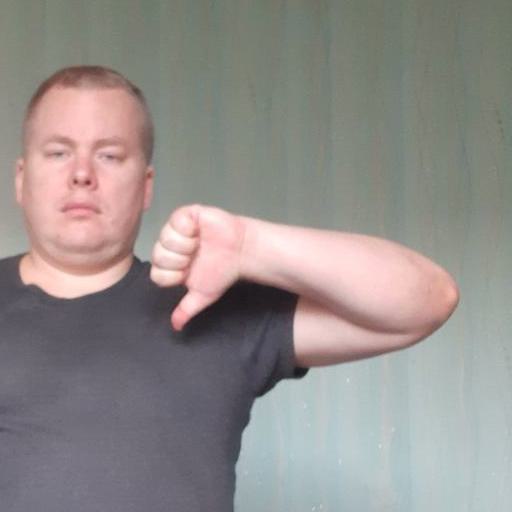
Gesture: dislike